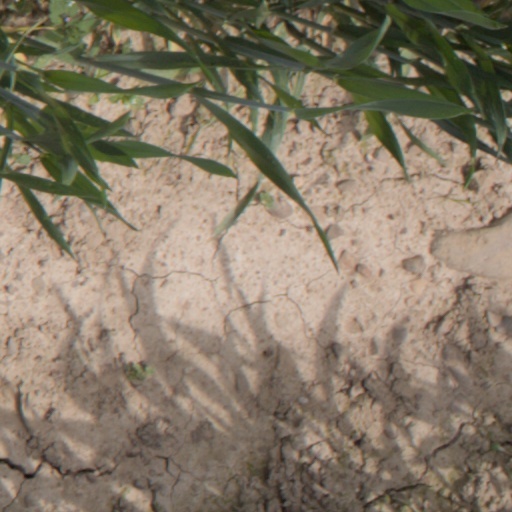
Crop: wheat